Project Superpowers

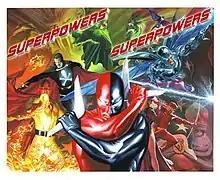
Promotional image by Alex Ross.

Project Superpowers is a comic book limited series published by Dynamite Entertainment beginning January 2008. It was co-plotted by Jim Krueger and Alex Ross, with scripts by Jim Krueger, covers by Alex Ross, and interior art by Doug Klauba and Stephen Sadowski for issue #0, and Carlos Paul for the remainder of the series. Ross is also art director, which includes sketched pages, color guides, and redesigns of most of the characters. There was a new series in 2018 with Rob Williams as the writers and Sergio Davila as the artist. A new series called "Project Superpowers: Fractured States" will debut in April with writers Ron Marz, Andy Lanning and artist Emilio Utrera. Another series called "Scarlett Sisters" with Women in Red, Lady Satan and Miss Masque is scheduled for September 2022.